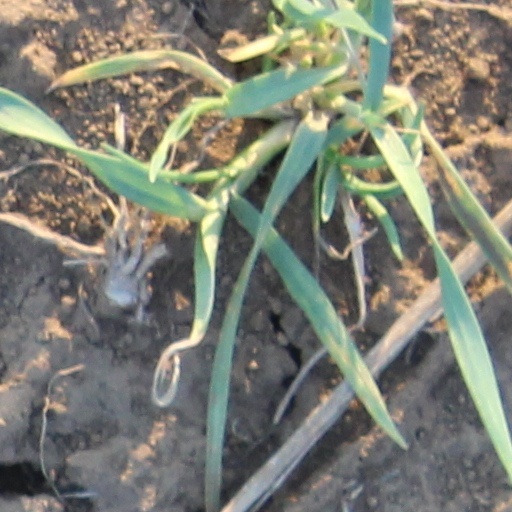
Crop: wheat